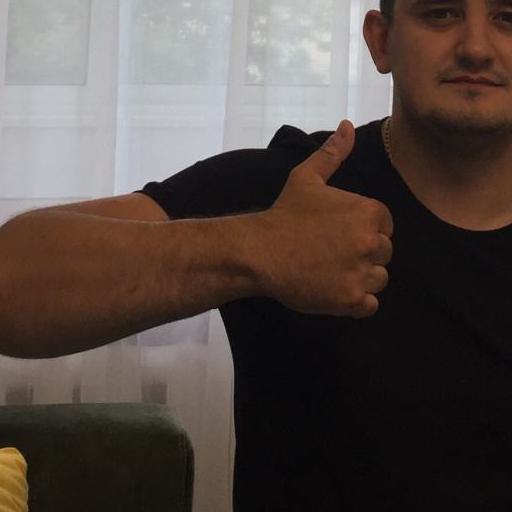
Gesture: like